Vauxhall Motors

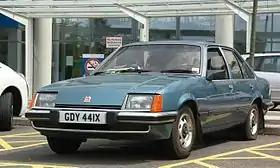
The Vauxhall Carlton Mark I

Early in 1980, Vauxhall moved into the modern family hatchback market with its Astra range that replaced the aging Viva, and quickly became popular with buyers. The Astra was a rebadged version of the first front-wheel drive Opel Kadett, which had been launched in 1979, and was sold alongside the Astra for several years. Initially imported from Opel's plant in Bochum, it was later produced at the Vauxhall plant in Ellesmere Port.